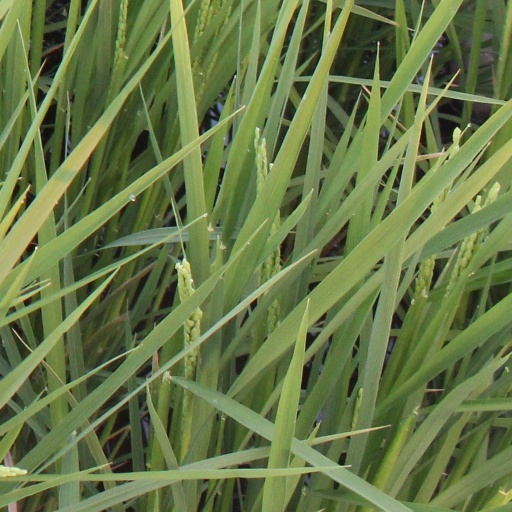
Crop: rice